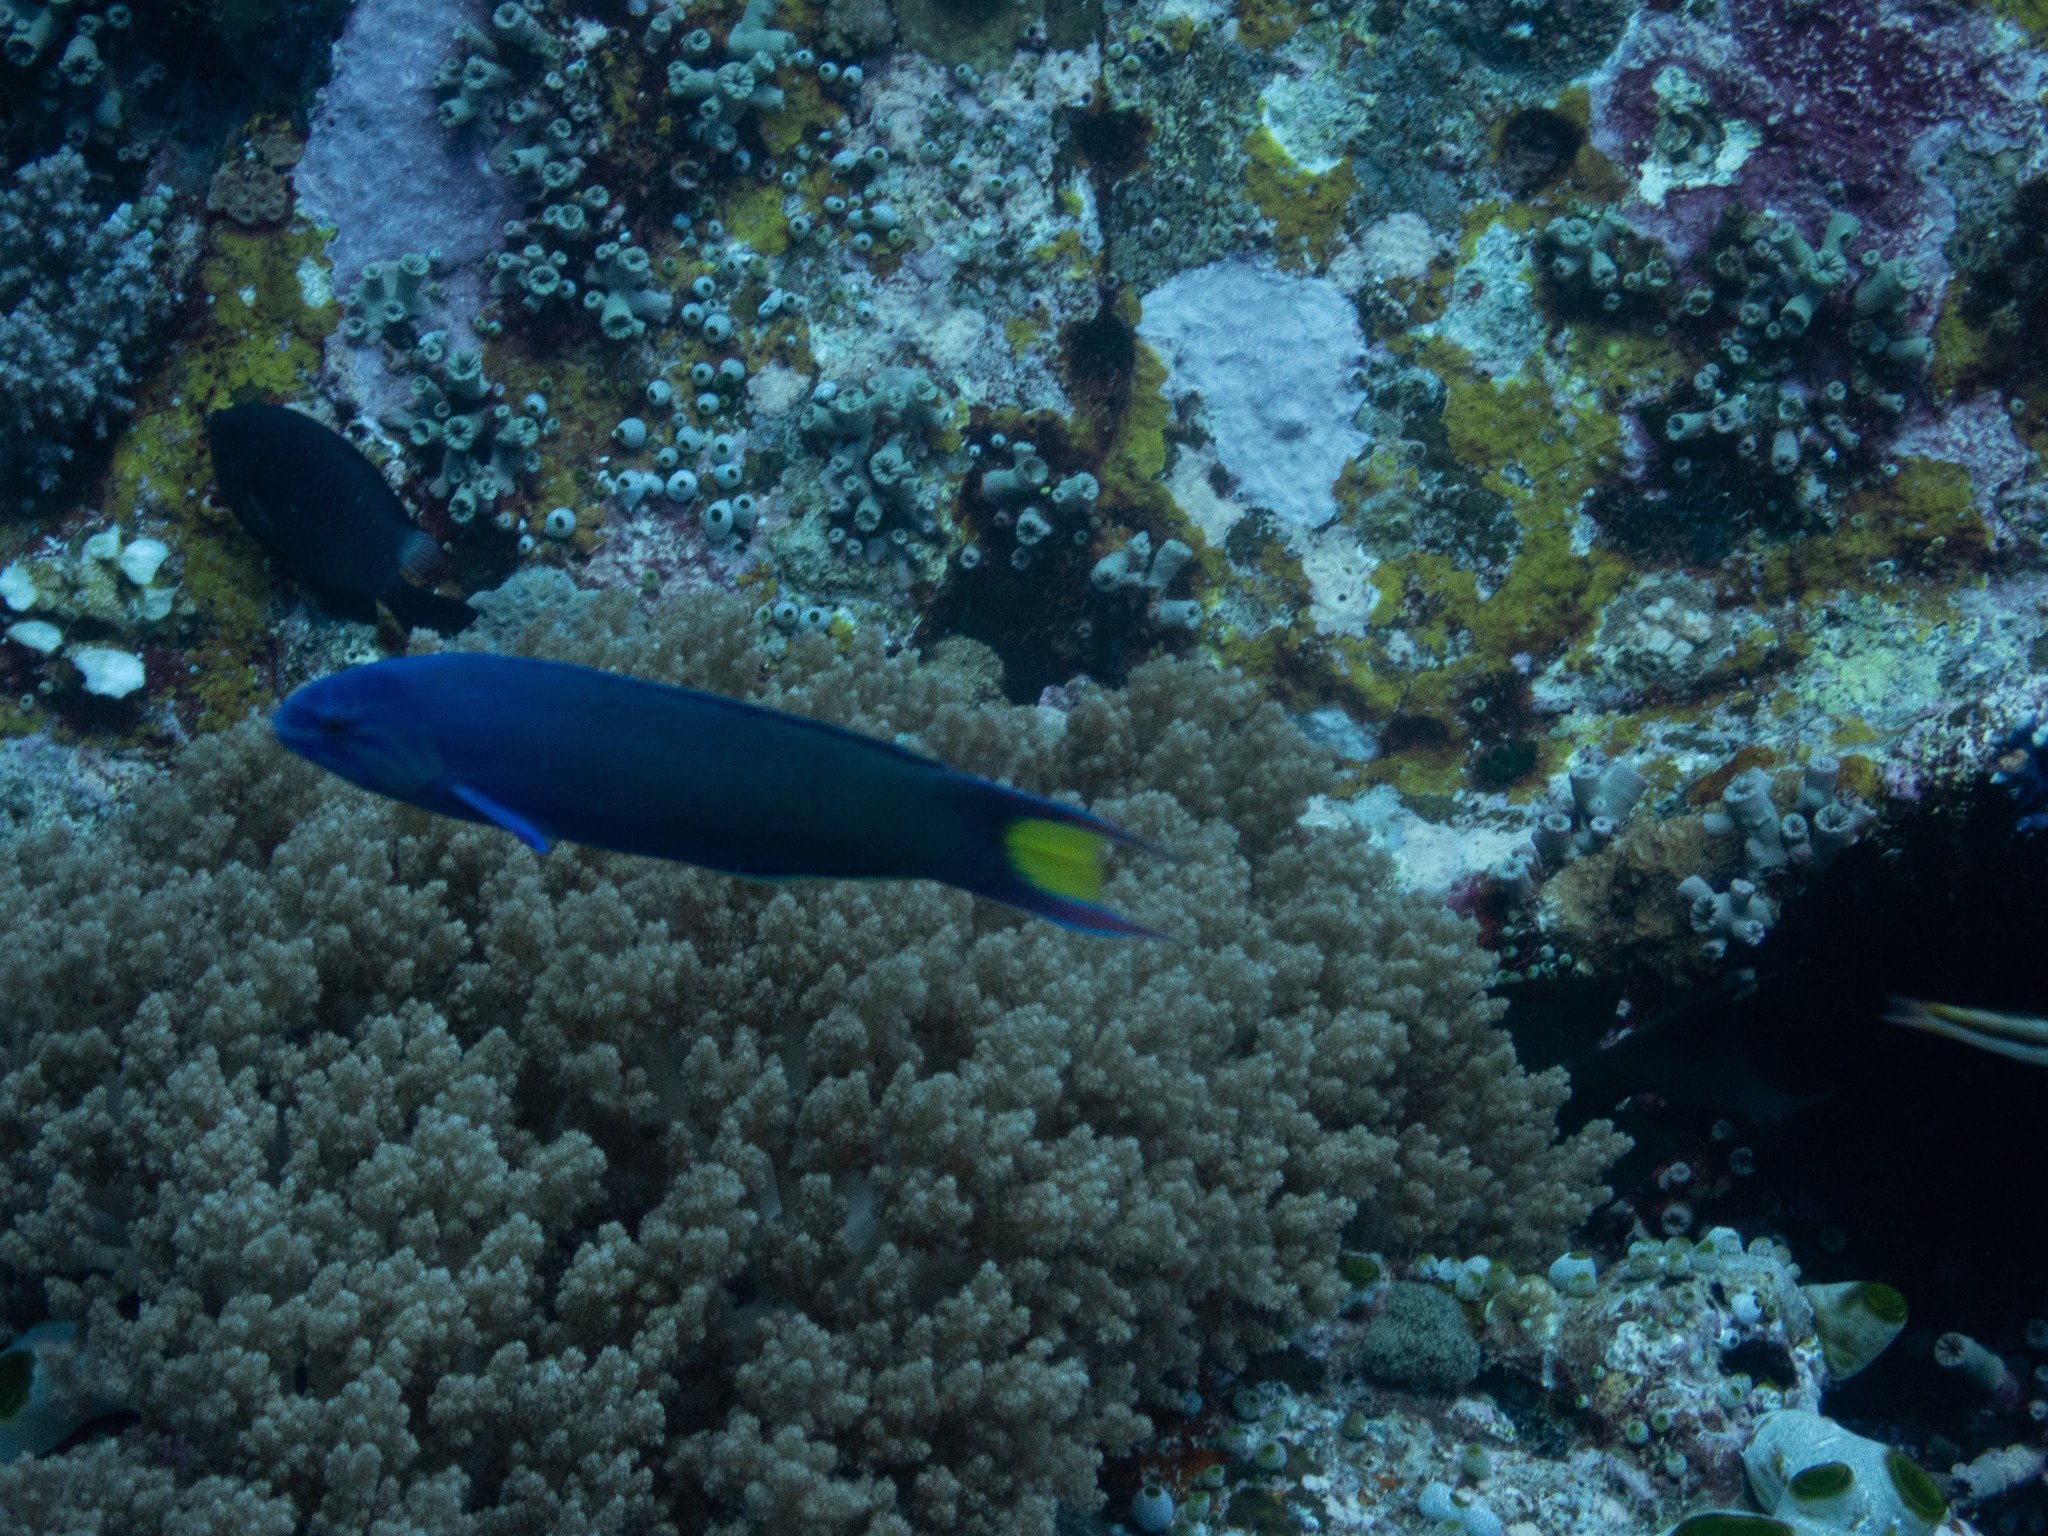
Thalassoma lunare (Moon Wrasse)